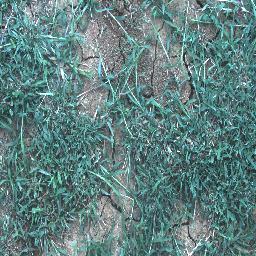
Label: negative